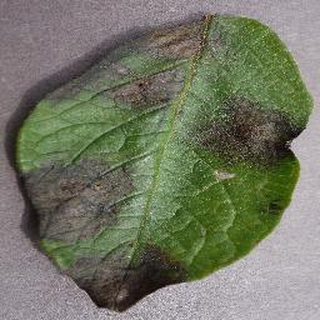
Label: potato_late_blight